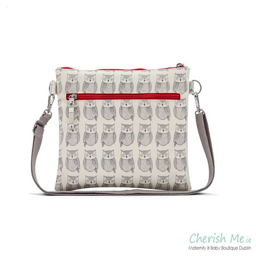
new pink lining accessory owl